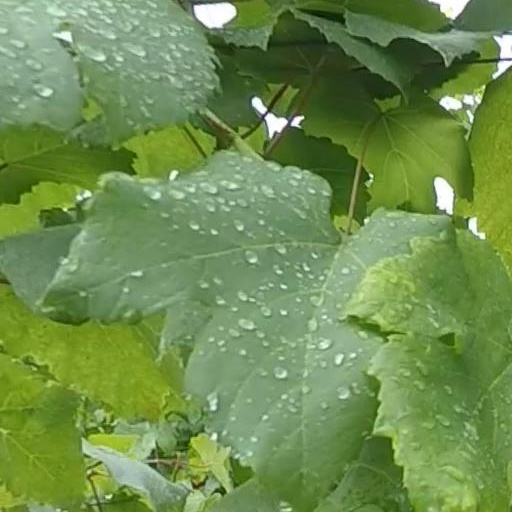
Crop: grape